Strawberry Expo

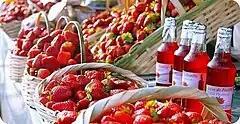
Strawberry products in display

Strawberry Expo (Spanish: ) is the name given in Paraguay to any exhibition of strawberries and strawberry-derived products by farmers and producers. The biggest and most famous one is the annual two-month-long festival in the district of Areguá, where this trend started.